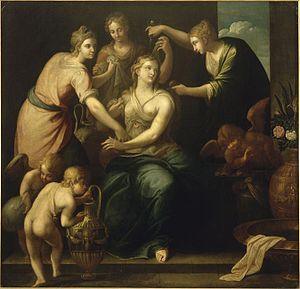
Ambroise Dubois, né à Anvers vers 1543, mort à Fontainebleau en 1614 ou 1615, est un peintre français d'origine flamande, de la seconde école de Fontainebleau.